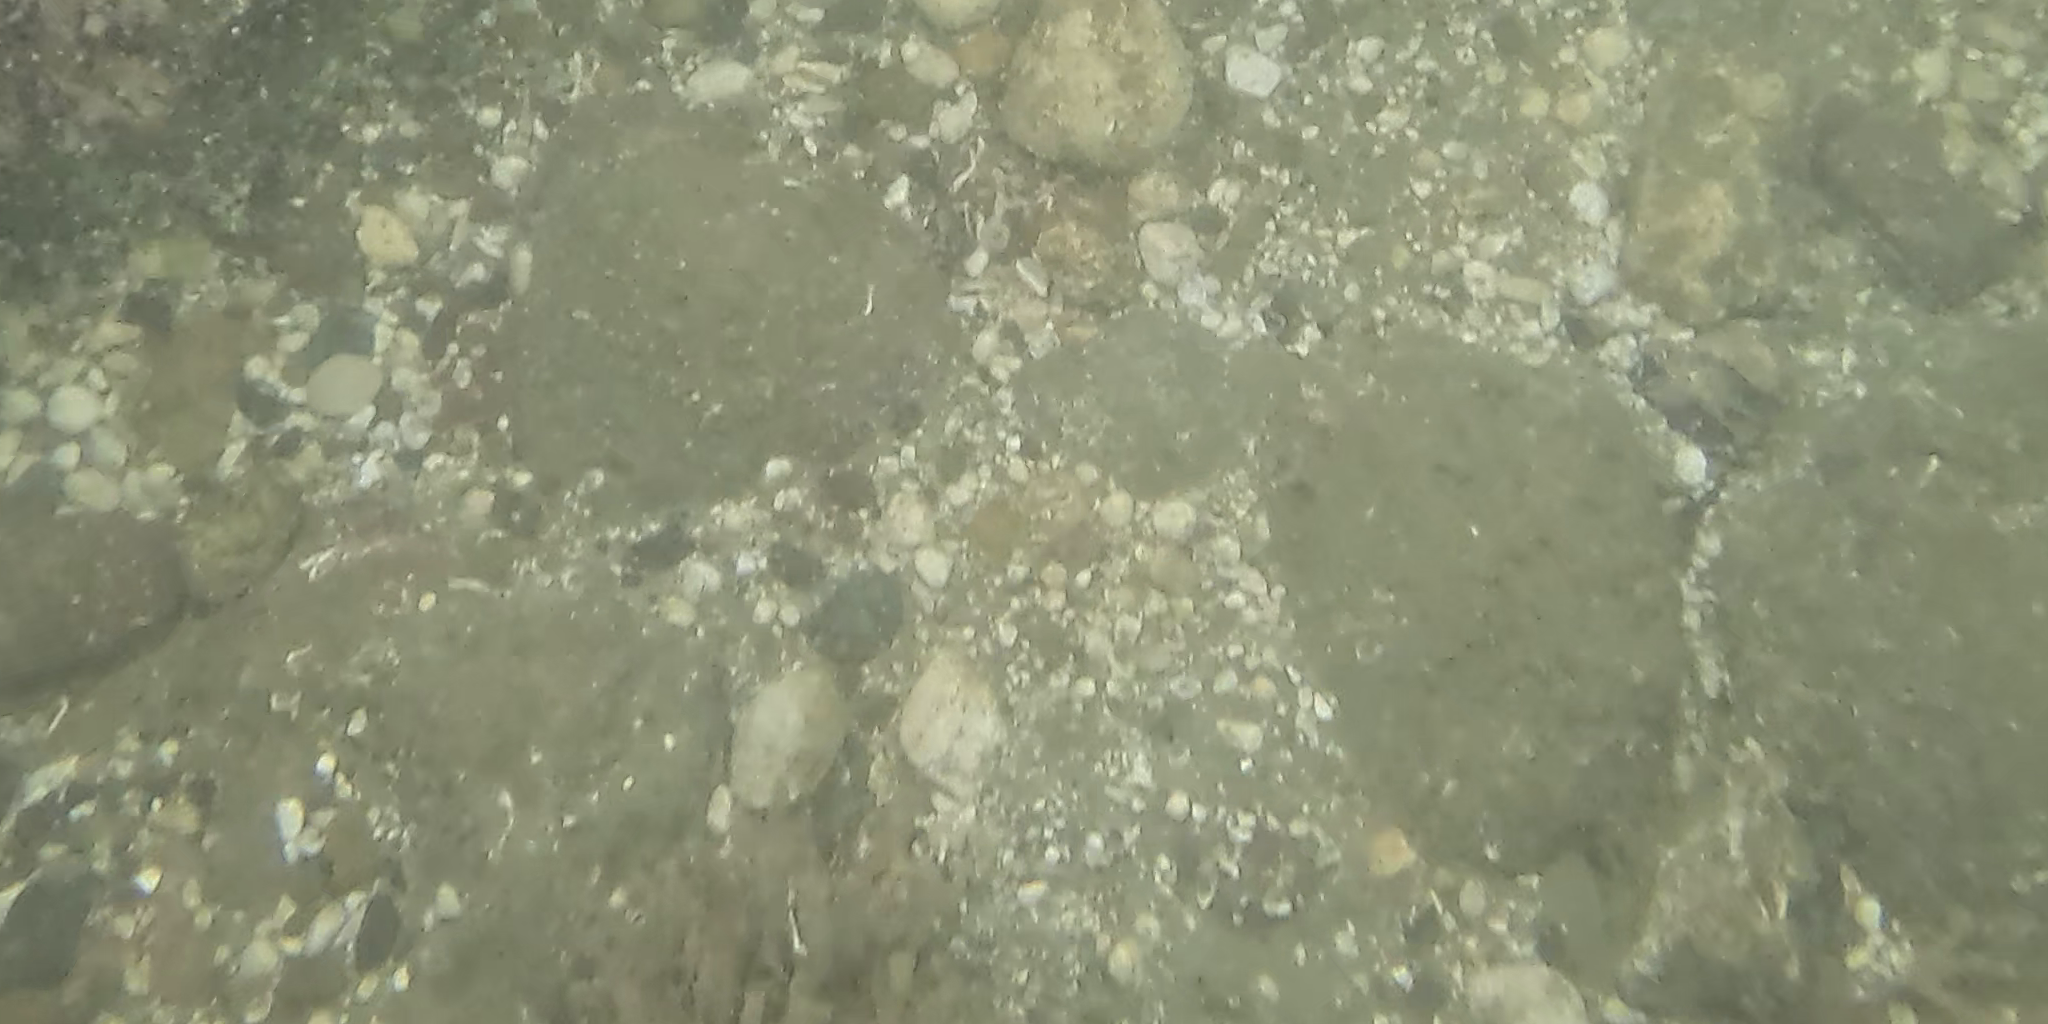
Seabed habitat: stone